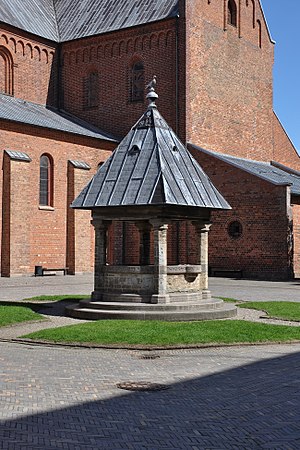
Fraterbrønden
Fraterbrønden i Sorø.
Fraterbrønden mellem Sorø Klosterkirke og Sorø Akademis hovedbygning i Sorø, Danmark.
Fraterbrønden er en brønd beliggende i Fratergården mellem Sorø Akademis hovedbygning og Sorø Klosterkirke. Brøndhuset er udført af den danske arkitekt Martin Nyrop i 1912.